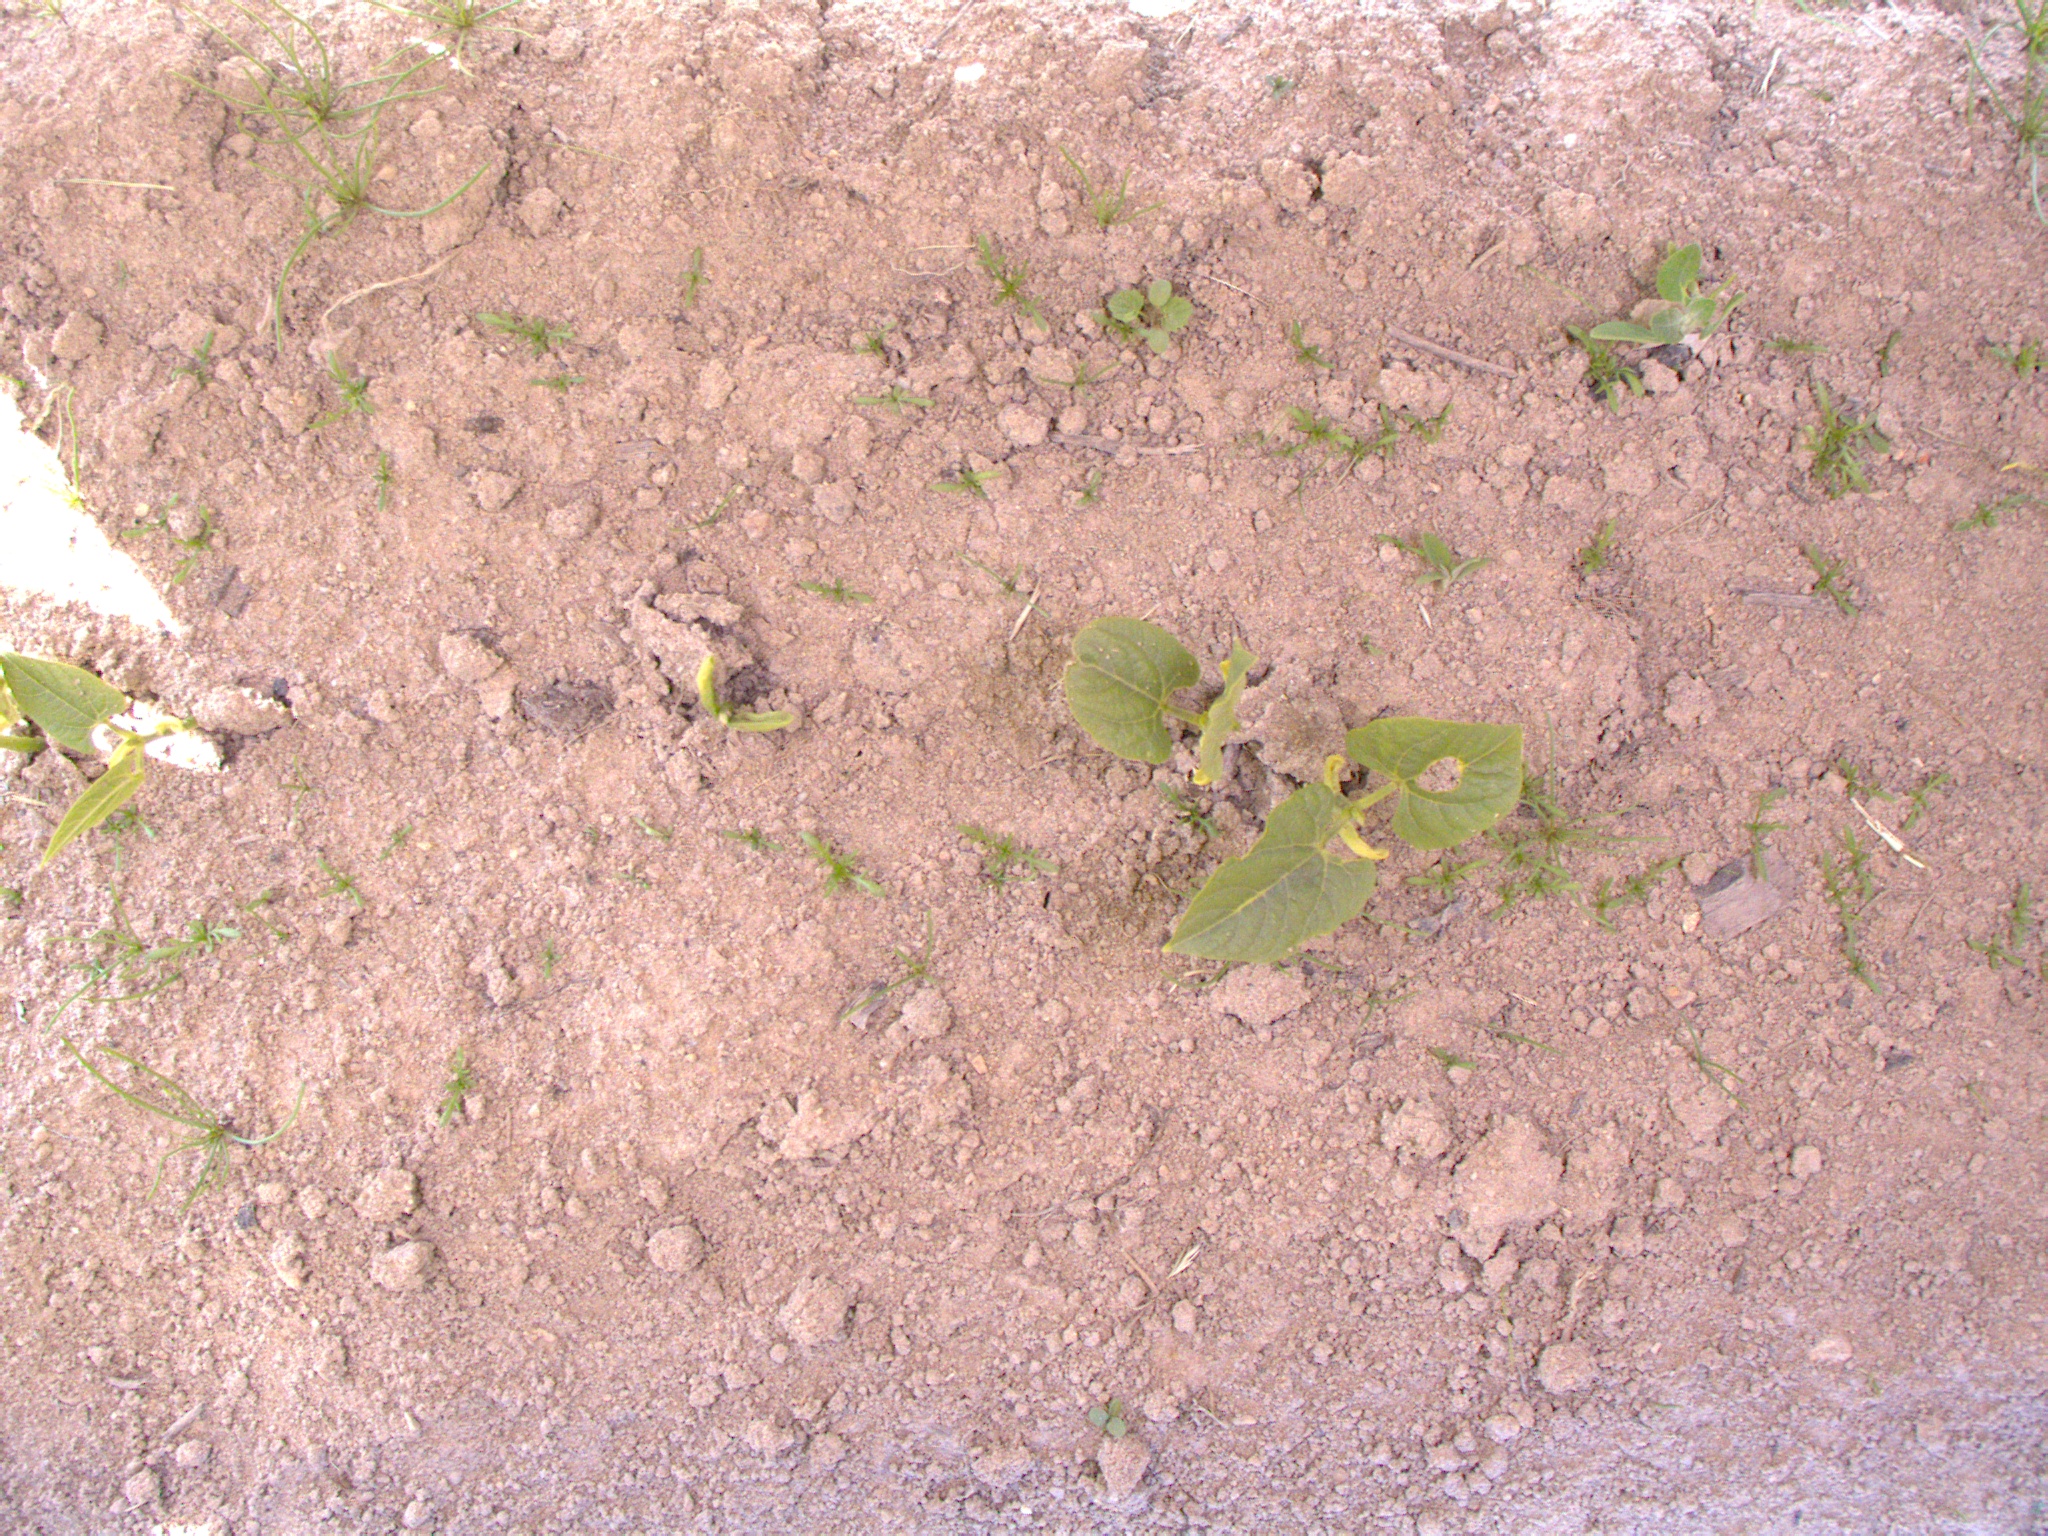
Crop: bean
Objects: bean, bean, bean, bean, stem_bean, stem_bean, stem_bean, stem_bean